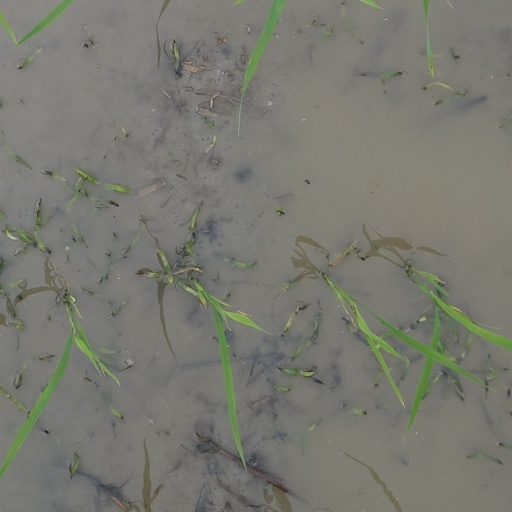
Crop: rice